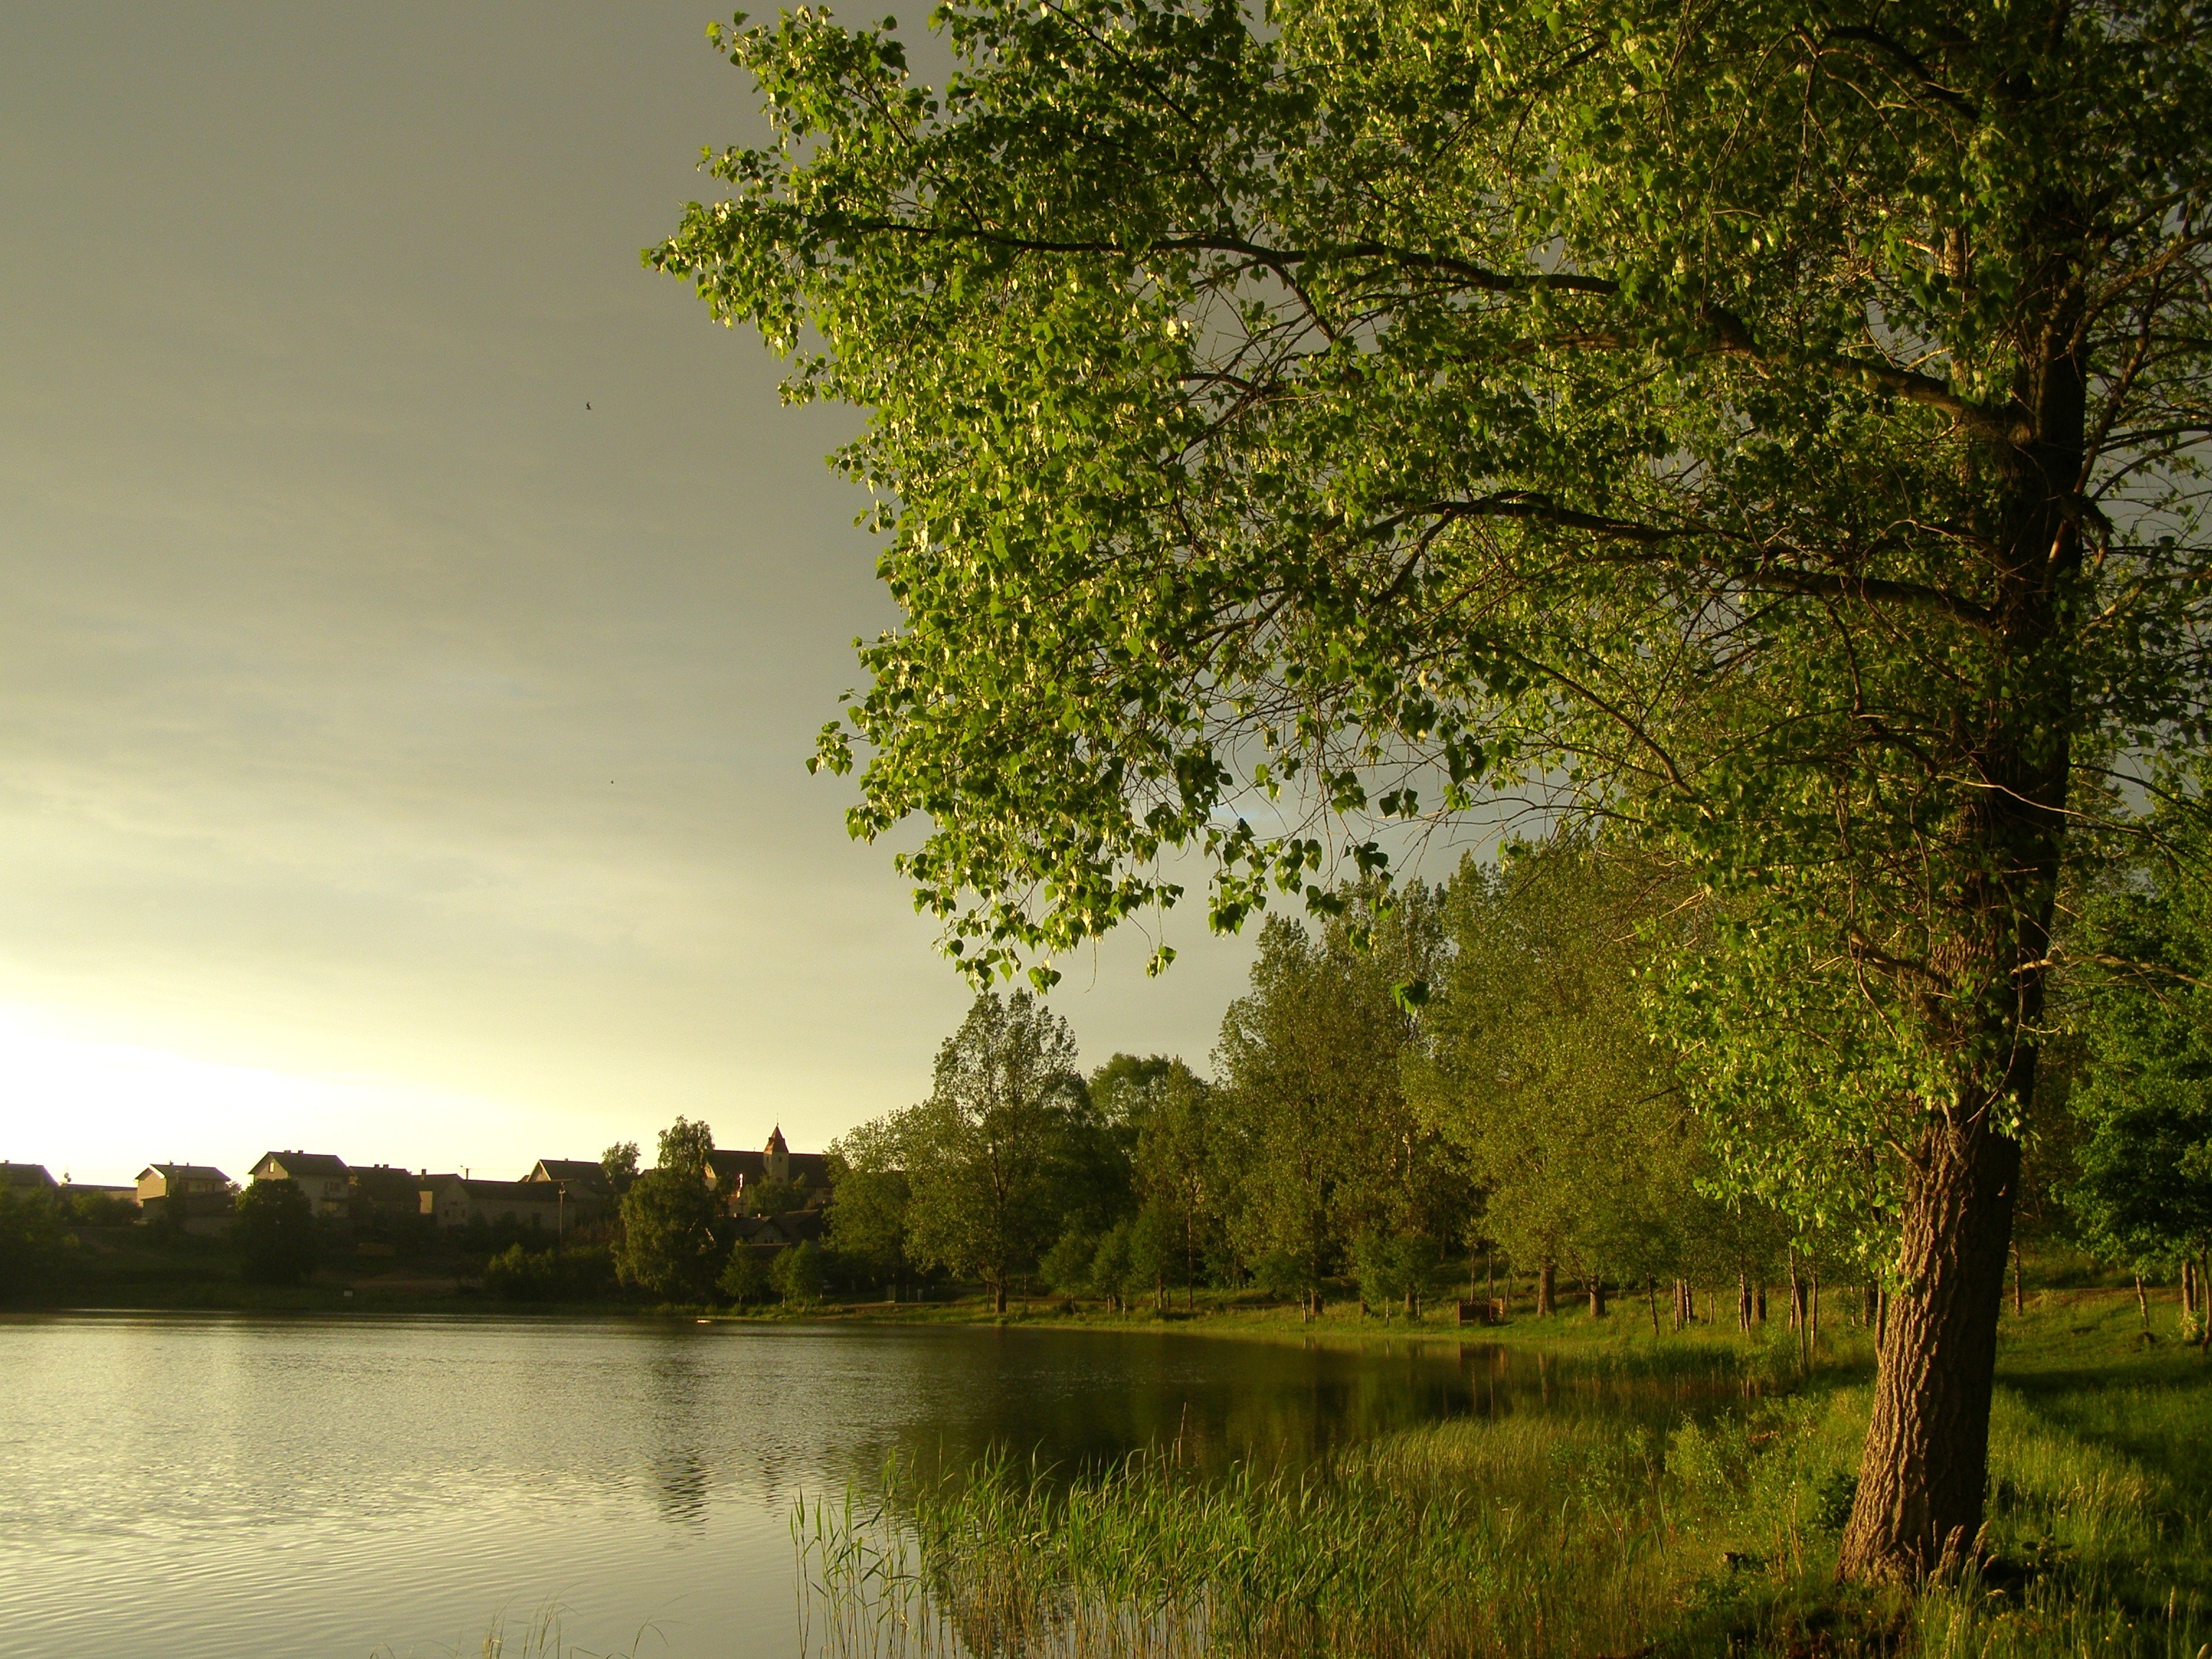
landscape, tree, water, nature, forest, branch, plant, sky, countryside, sunlight, morning, leaf, fall, flower, lake, river, country, pond, green, reflection, scenic, autumn, season, waterway, trees, woods, outside, clouds, poland, reflections, woodland, habitat, ecosystem, rural area, natural environment, atmospheric phenomenon, woody plant, gleboczek